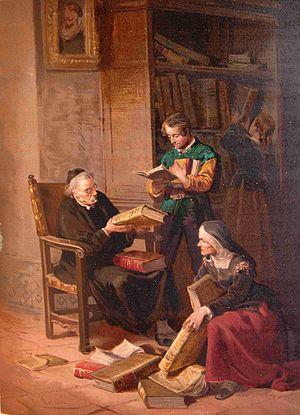
La Bibliothèque de Don Quichotte est une sorte de bibliothèque idéale que Miguel de Cervantes prend le temps d'élaborer pendant que trois de ses personnages l'examinent dans le sixième chapitre de la première partie de Don Quichotte.
Pero Perez est le curé du village de Don Quichotte dans l'œuvre éponyme.
Tirant le Blanc est un roman de chevalerie de Joanot Martorell, écrit en valencien et paru pour la première fois à Valence en 1490. Cité dans Don Quichotte, il n'a été traduit en français qu'au XVIIIᵉ siècle.